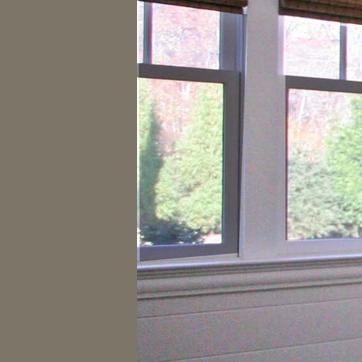
Material: glass